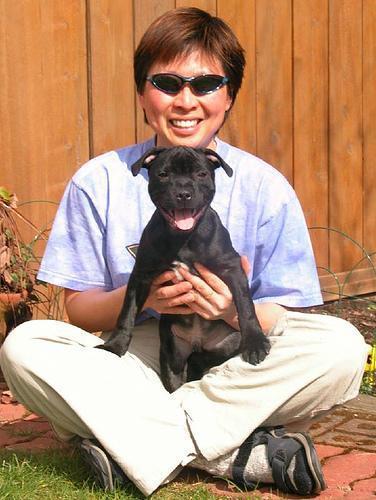
Staffordshire_bullterrier